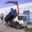
Label: truck